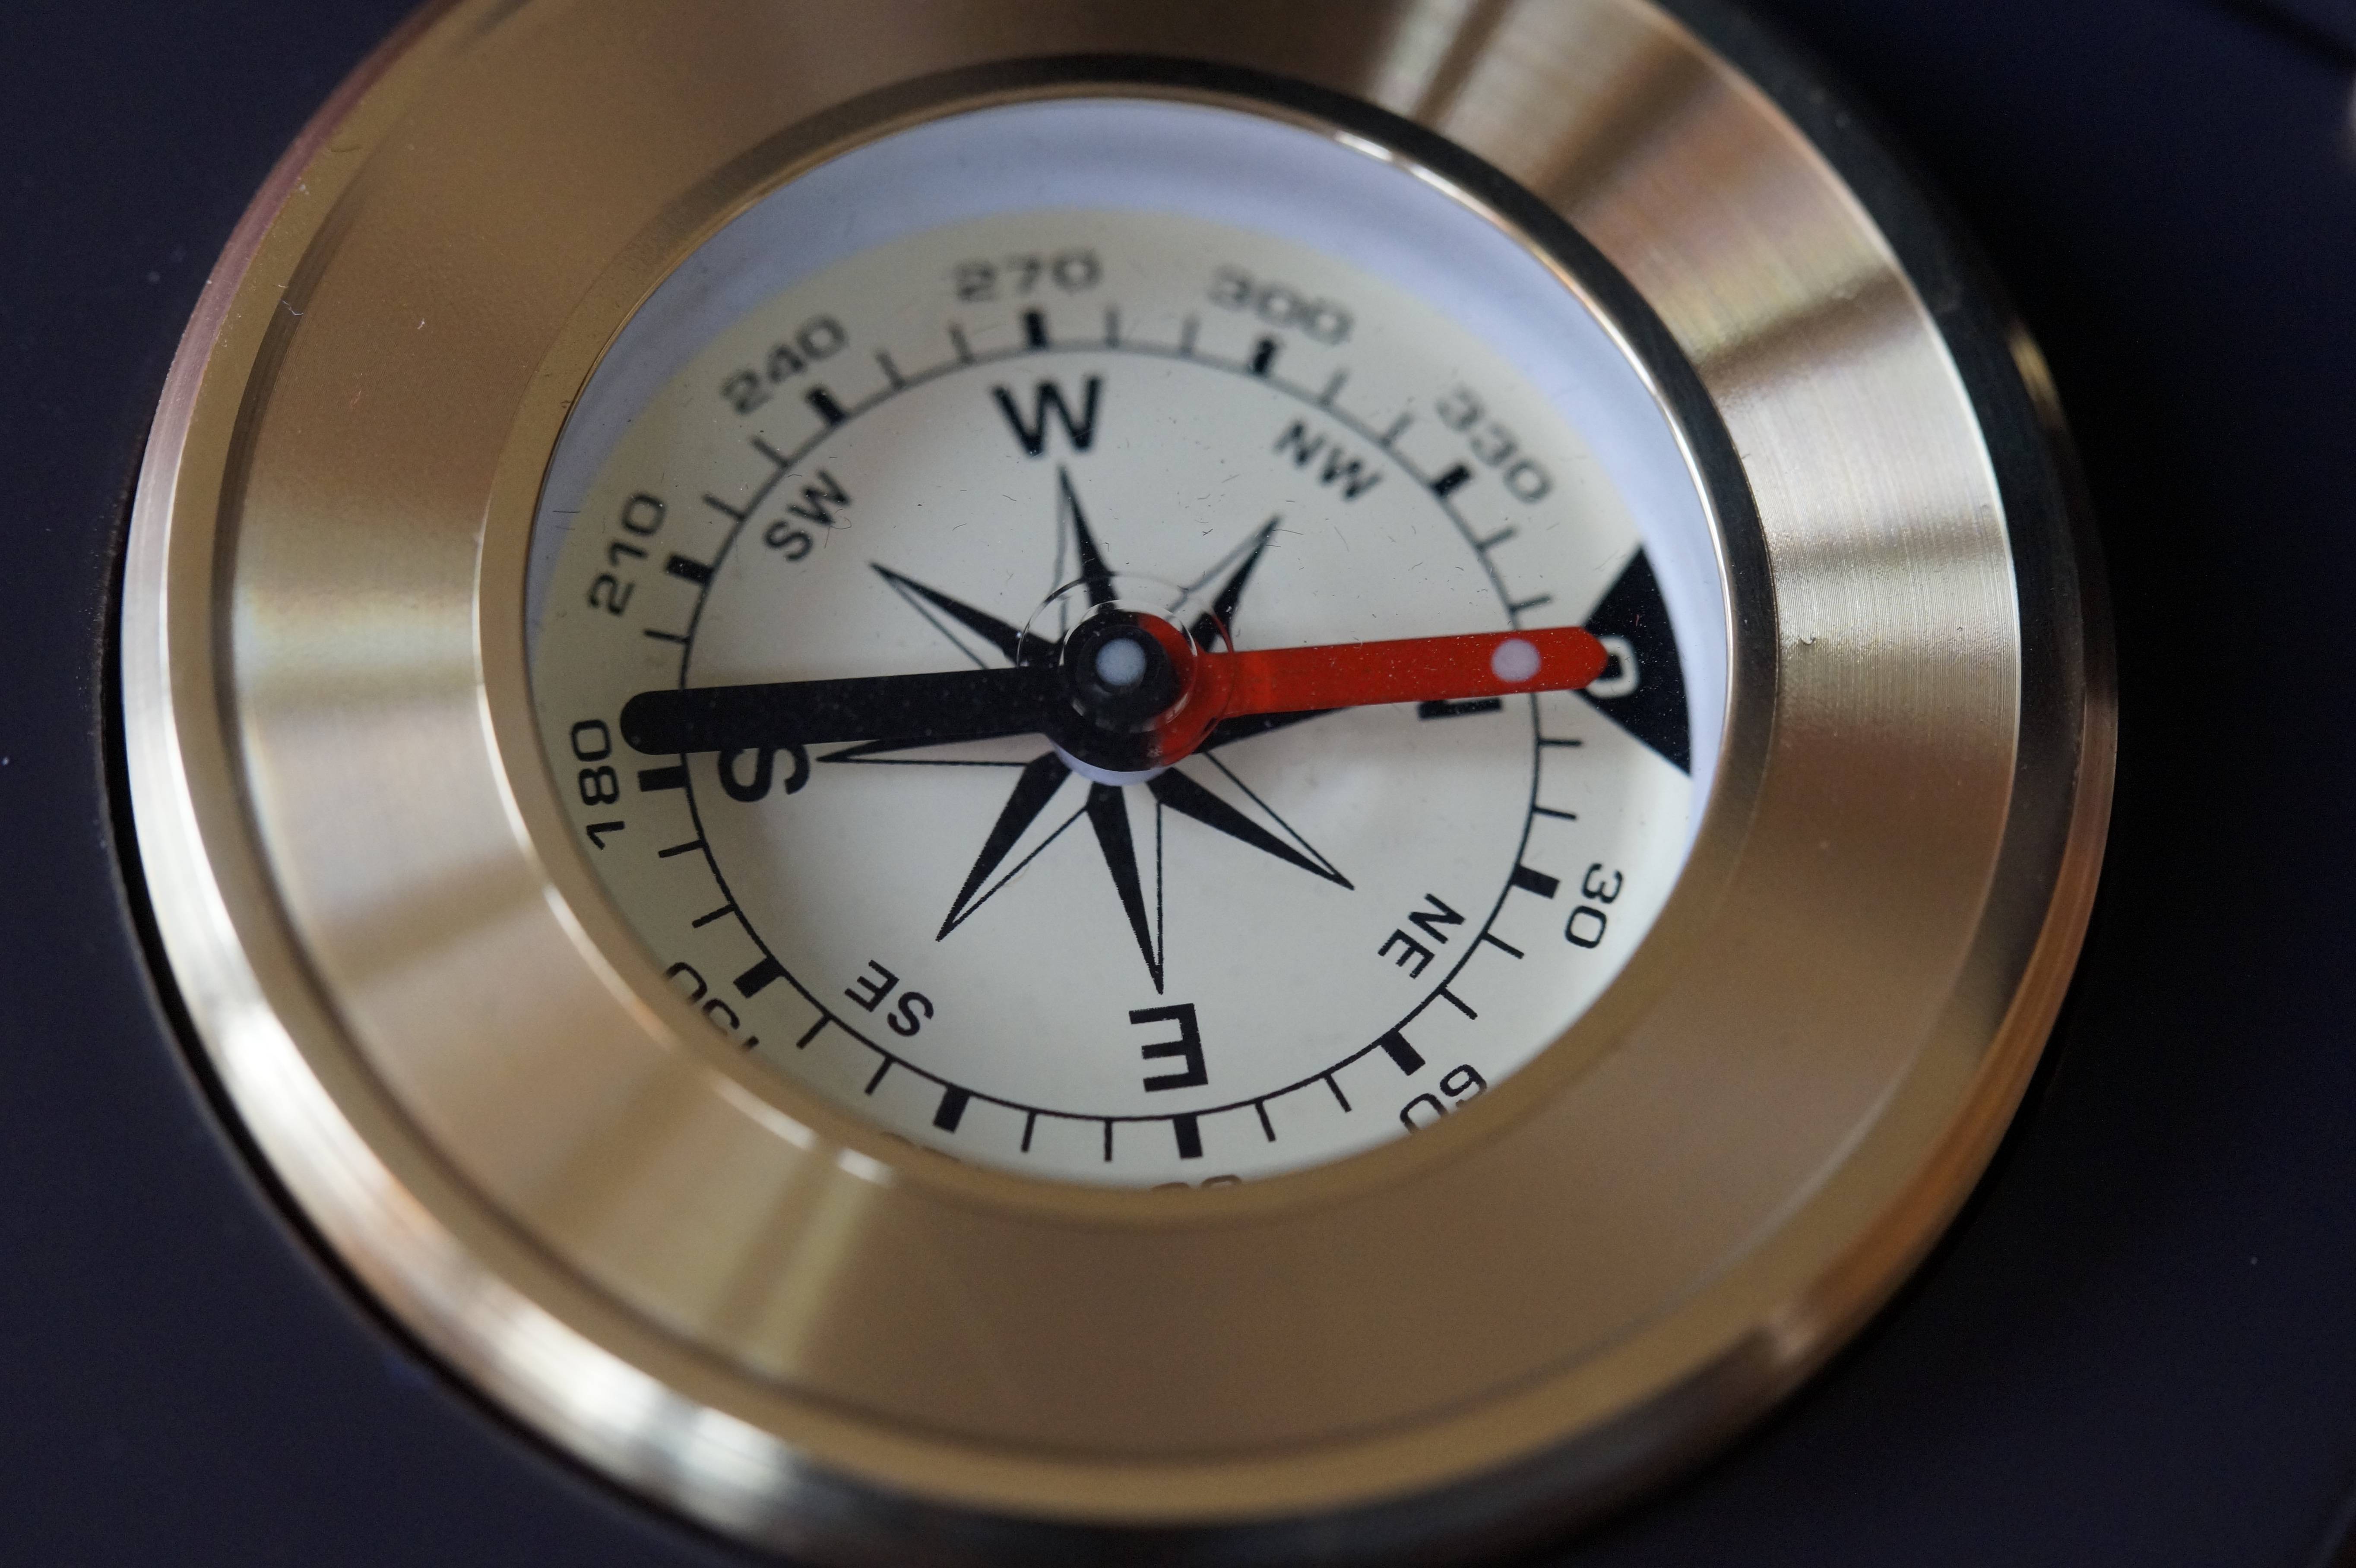
hand, needle, wheel, clock, tool, direction, show, navigate, compass, gauge, tachometer, orientation, north, navigation, directory, orient, windrose, compass point, points of the compass, measuring instrument